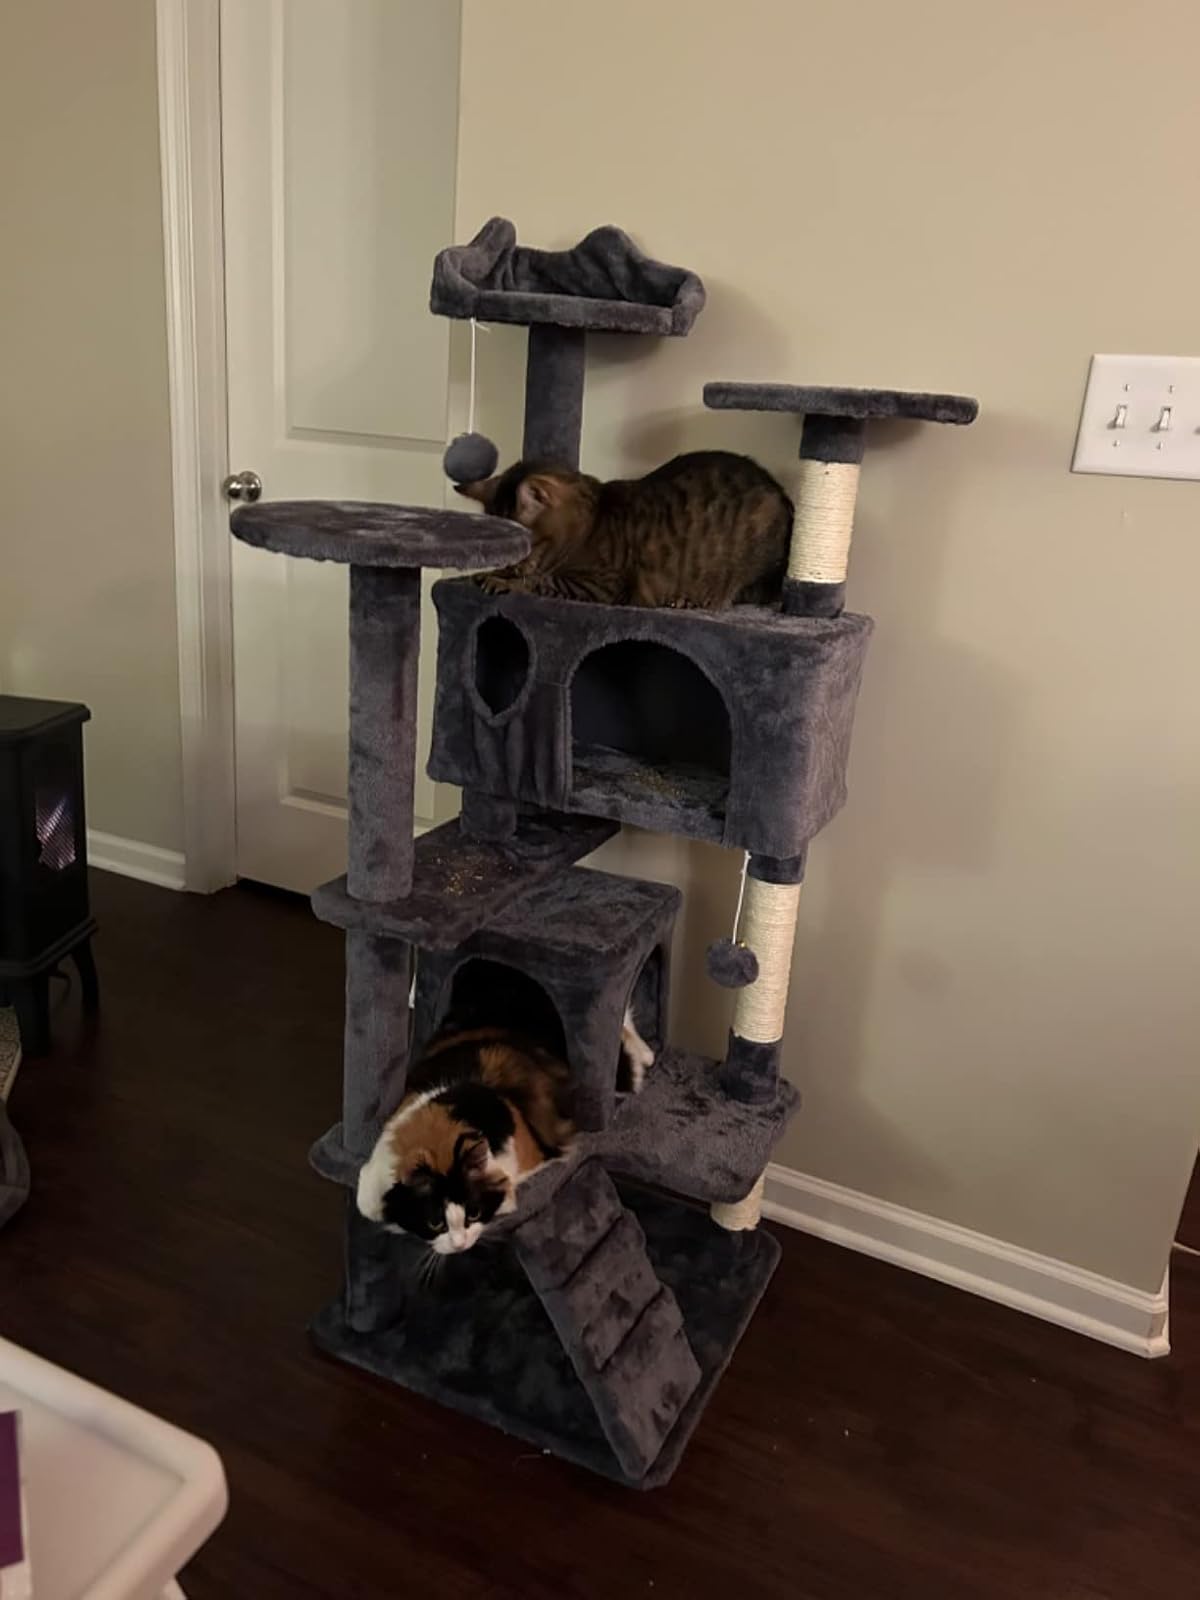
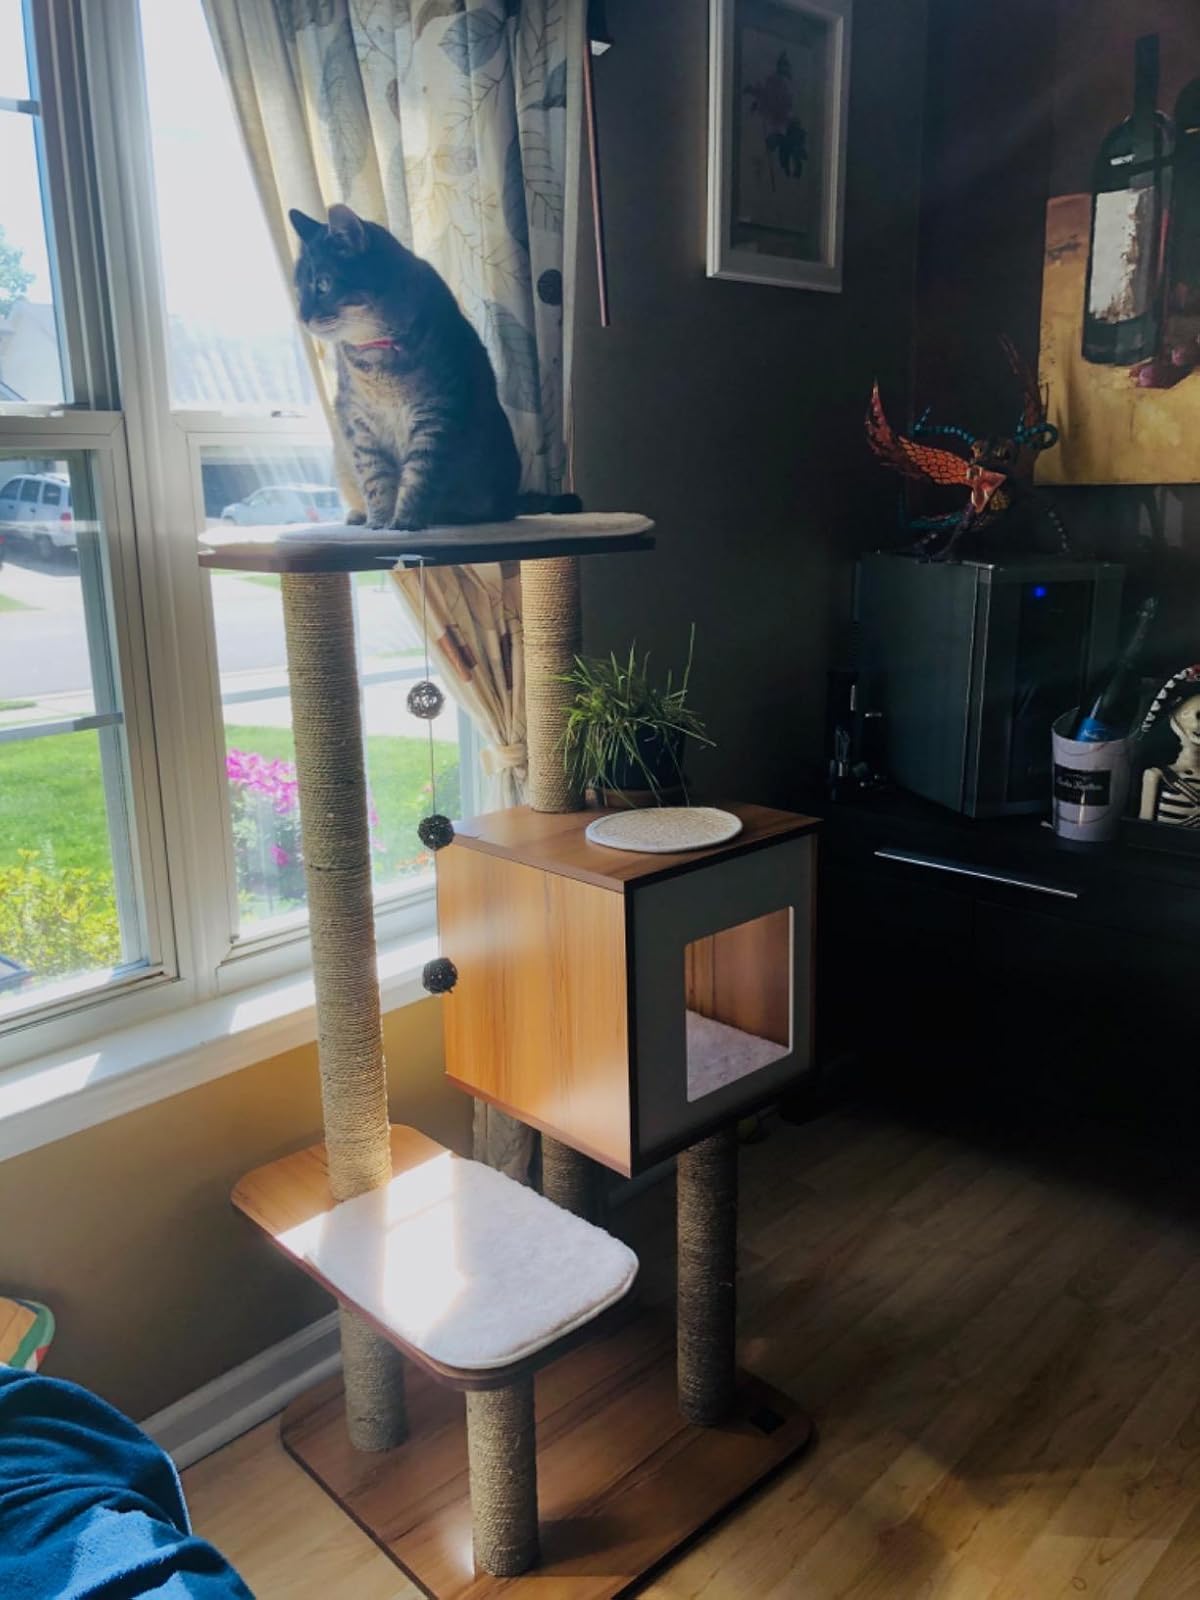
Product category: items_cat tree
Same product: no